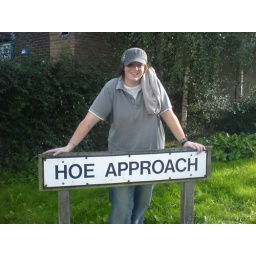
we were amused by this road sign